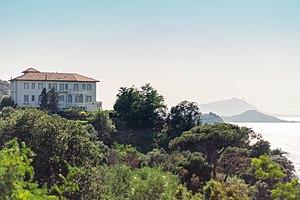
Pour villas de Naples se réfère à ces villas qui sont nées dans une période allant de la Renaissance à la Belle Époque.